List of modern great powers

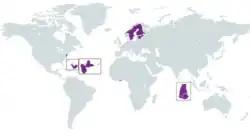
Swedish colonial empire

The Dutch Empire ended up in control of various territories after the Dutch achieved independence from Spain in the late 16th century. The strength of their shipping industry and the expansion of trading routes between Europe and the Orient bolstered the strength of the overseas colonial empire which lasted from the 17th to the 20th century. The Dutch initially built up colonial possessions on the basis of indirect state capitalist corporate colonialism, as small European trading-companies often lacked the capital or the manpower for large-scale operations. The States General chartered larger organisations—the Dutch West India Company and the Dutch East India Company—in the early seventeenth century to enlarge the scale of trading operations in the West Indies and the Orient respectively. These trading operations eventually became one of the largest and most extensive maritime trading companies at the time, and once held a virtual monopoly on strategic European shipping-routes westward through the Southern Hemisphere around South America through the Strait of Magellan, and eastward around Africa, past the Cape of Good Hope. The companies' domination of global commerce contributed greatly to a commercial revolution and a cultural flowering in the Netherlands of the 17th century, known as the Dutch Golden Age. During the Dutch Golden Age, Dutch trade, science and art were among the most acclaimed in Europe. Dutch military power was at its height in the middle of the 17th century and in that era the Dutch navy was one of the biggest navies in the world.